Khor Virap

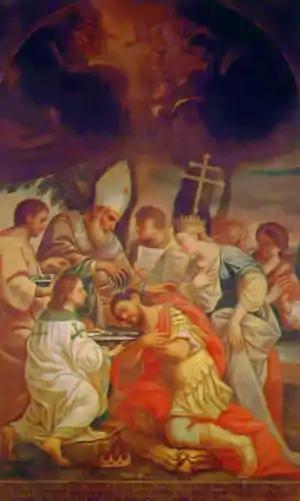
Baptism of Tiridates III by St. Gregory

King Artashes I, founder of the Artashesid dynasty, established his Armenian capital at Artashat (also known as Artaxtisata) around 180 BC. It is believed that Hannibal, the Carthaginian General who was persecuted by Rome, was also instrumental in establishing Artashat. Artashat remained the capital of the dynasty till the reign of King Khosrov III (330–339) when it was moved to Dvin. Subsequently, Artashat was destroyed by the Persian King Shapur II. Artashat is close to the hillock of Khor Virap. Until its chapel was built, Khor Virap was used as royal prison.